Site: brandenburg
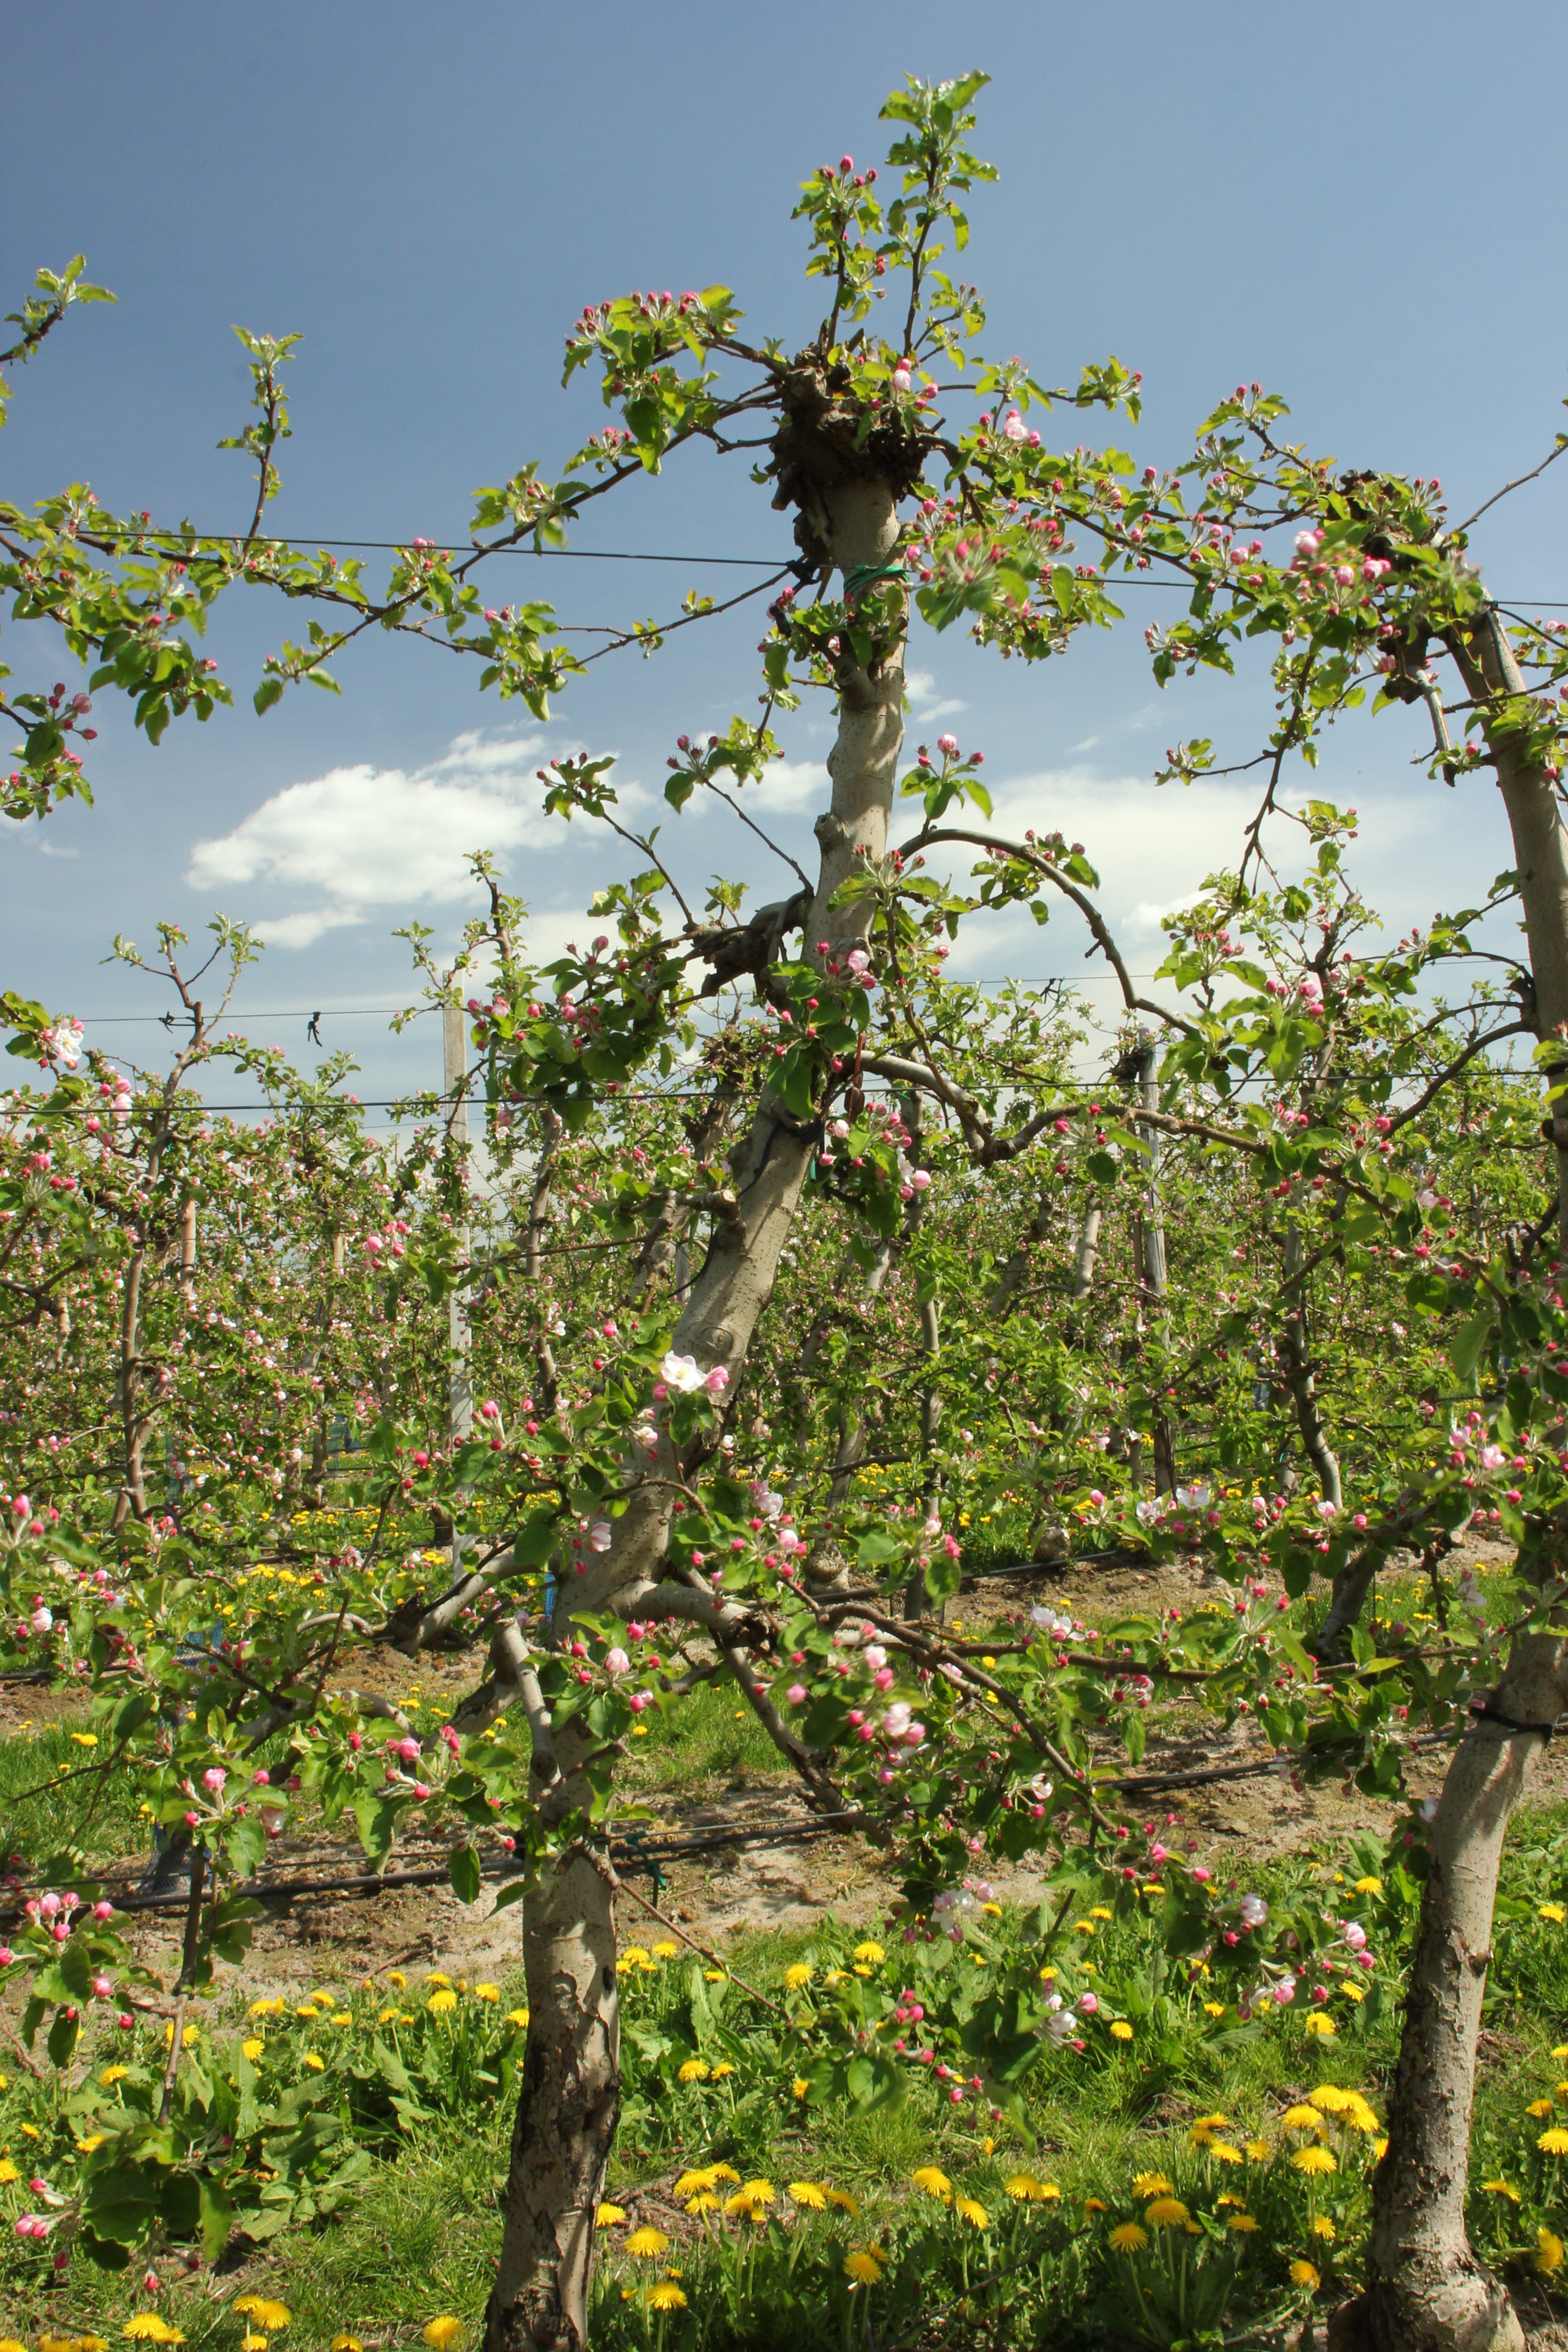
Growth stage (BBCH 57): Inflorescence emergence